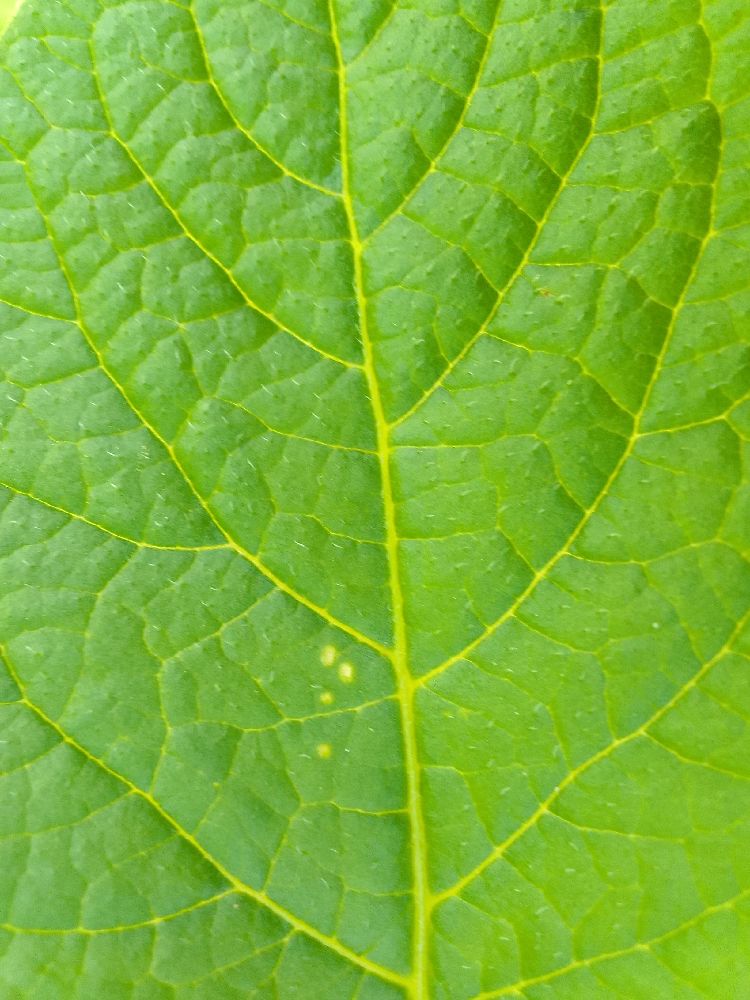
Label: Healthy